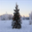
Label: pine_tree